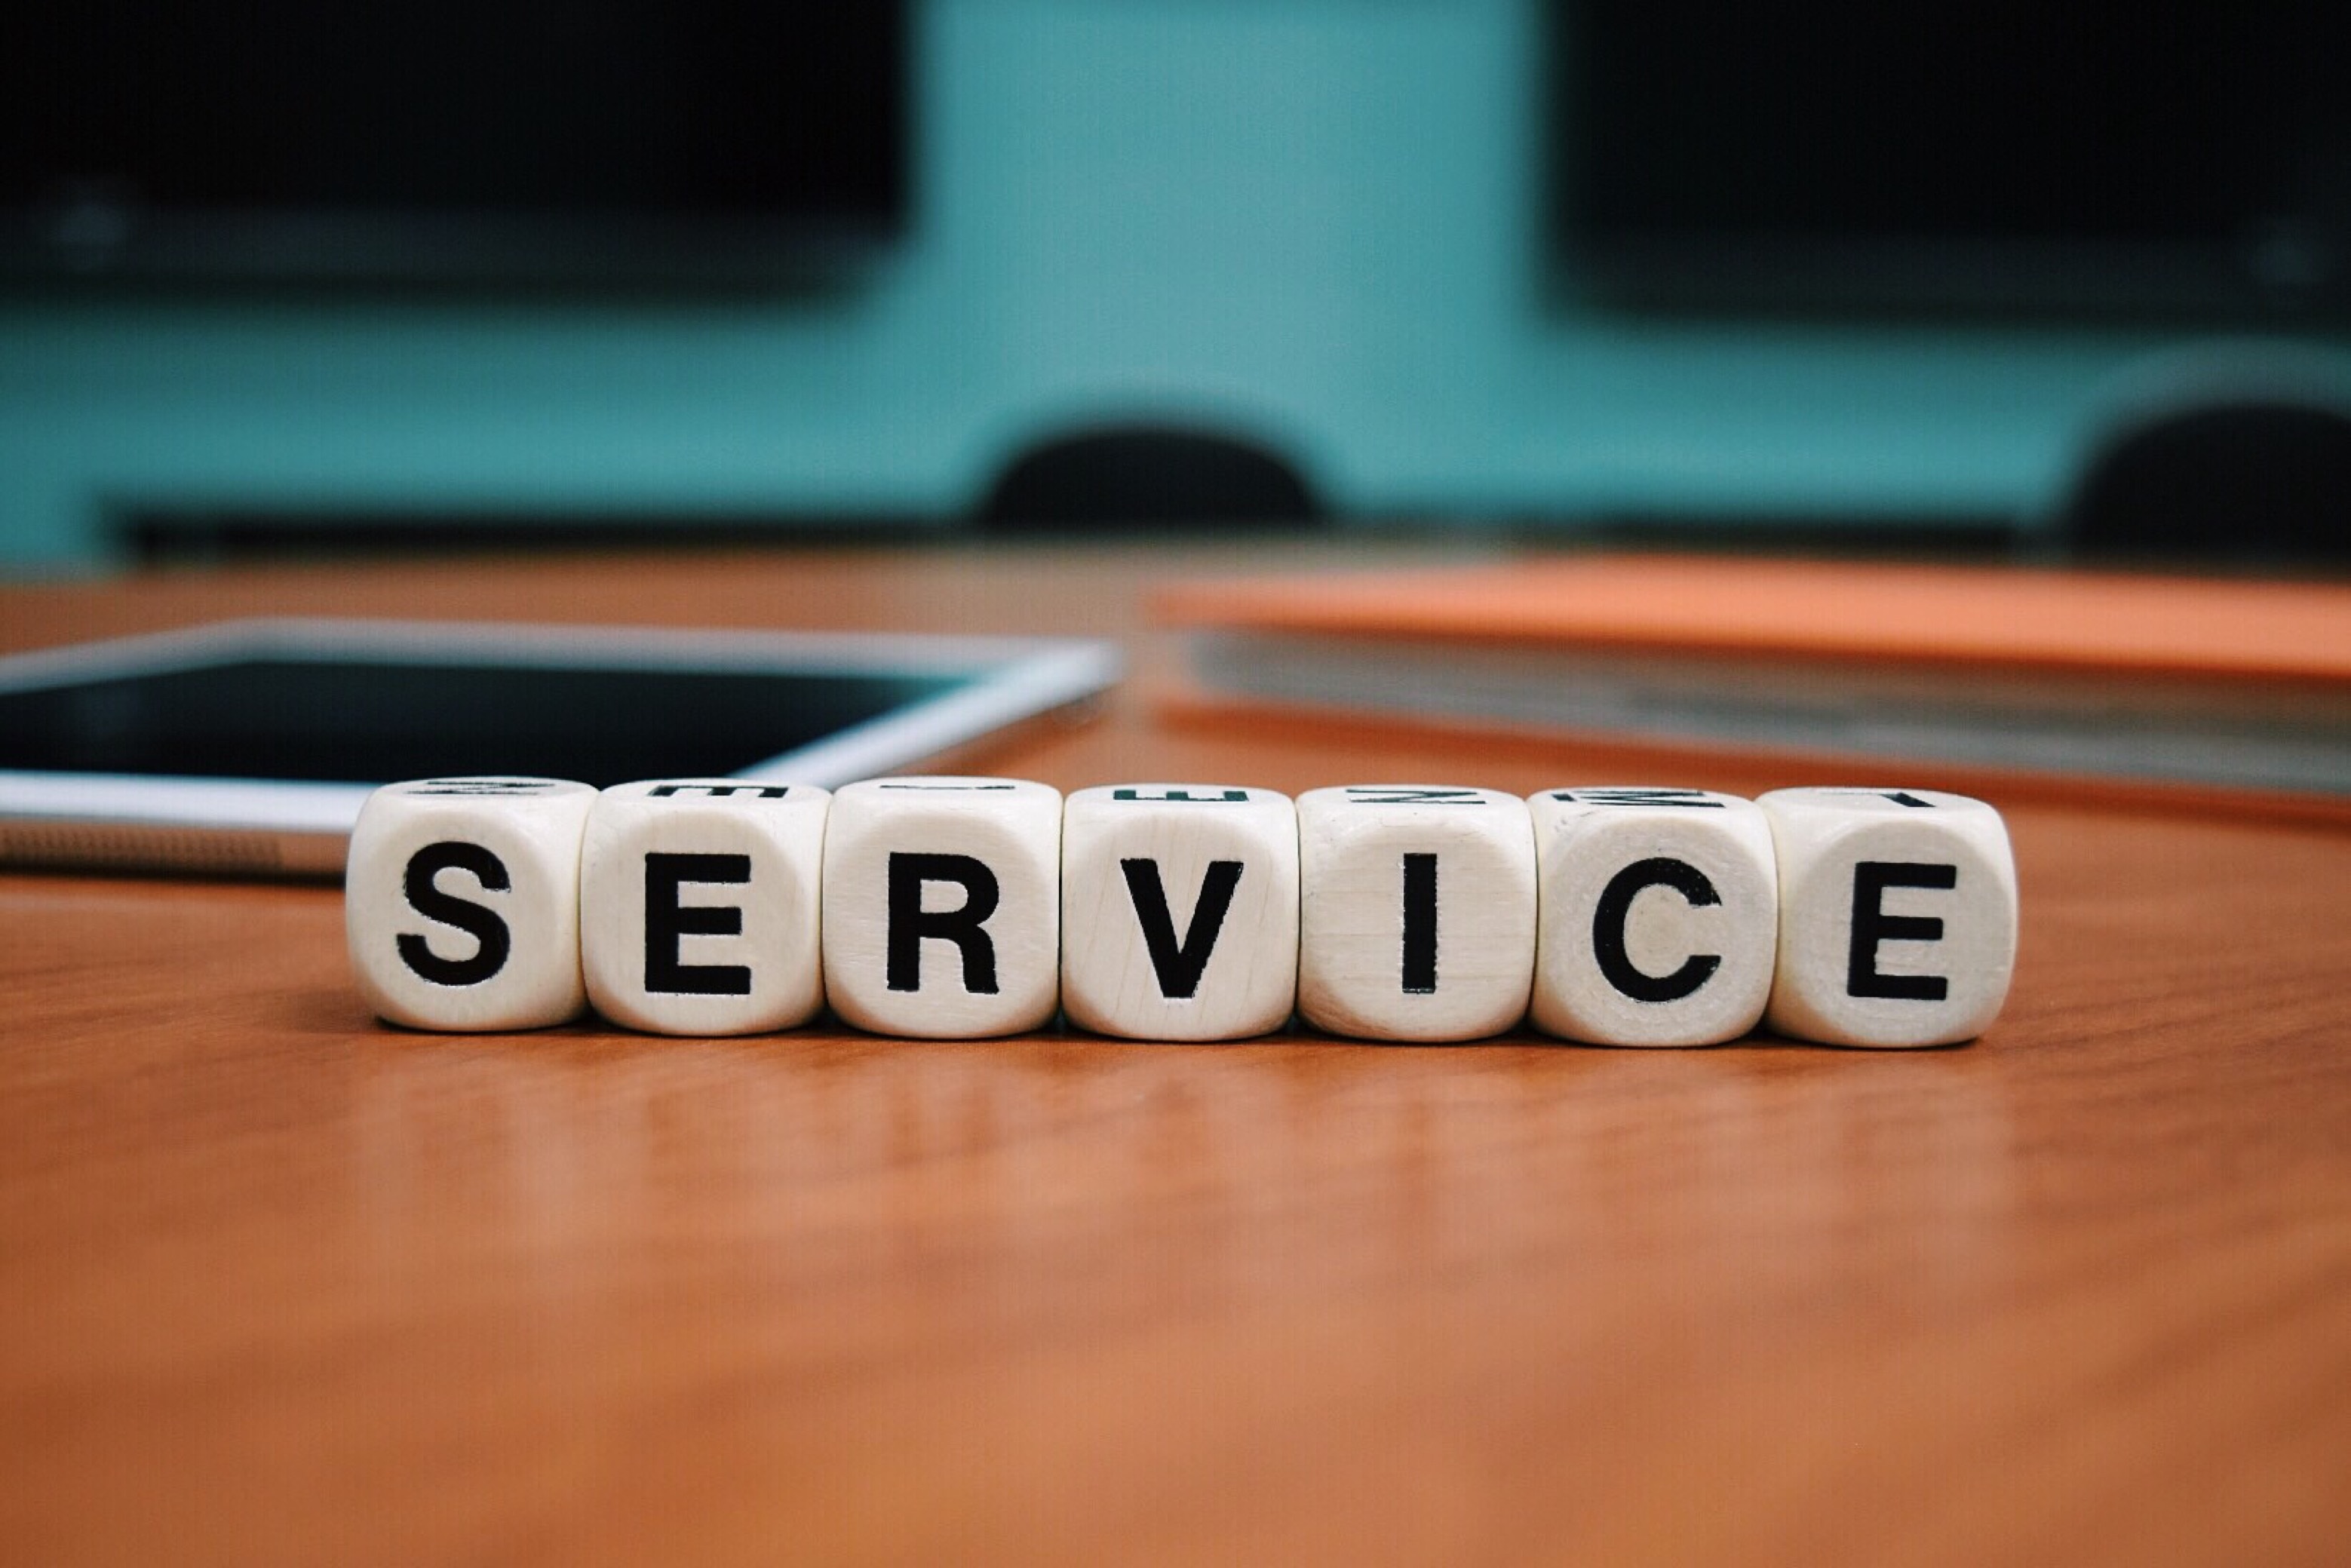
word, number, recreation, pool, business, brand, font, sports, letters, games, service, support, vehicle registration plate, indoor games and sports